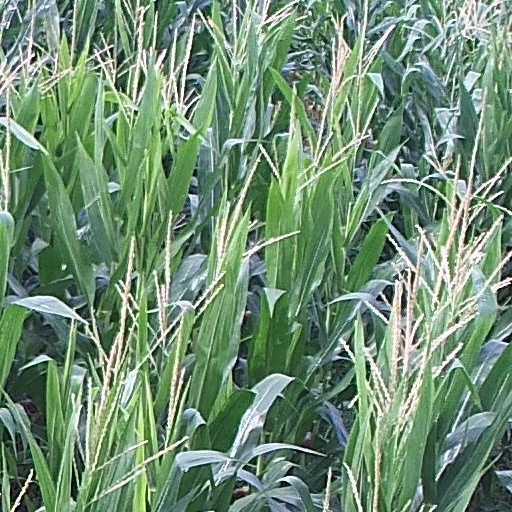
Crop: maize; corn